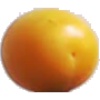
Label: cherry_wax_yellow